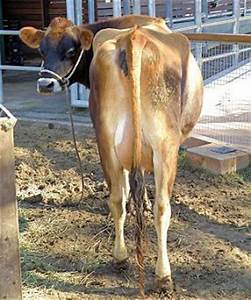
Label: mucca